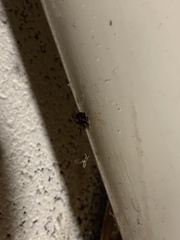
Species: Parasteatoda_tepidariorum